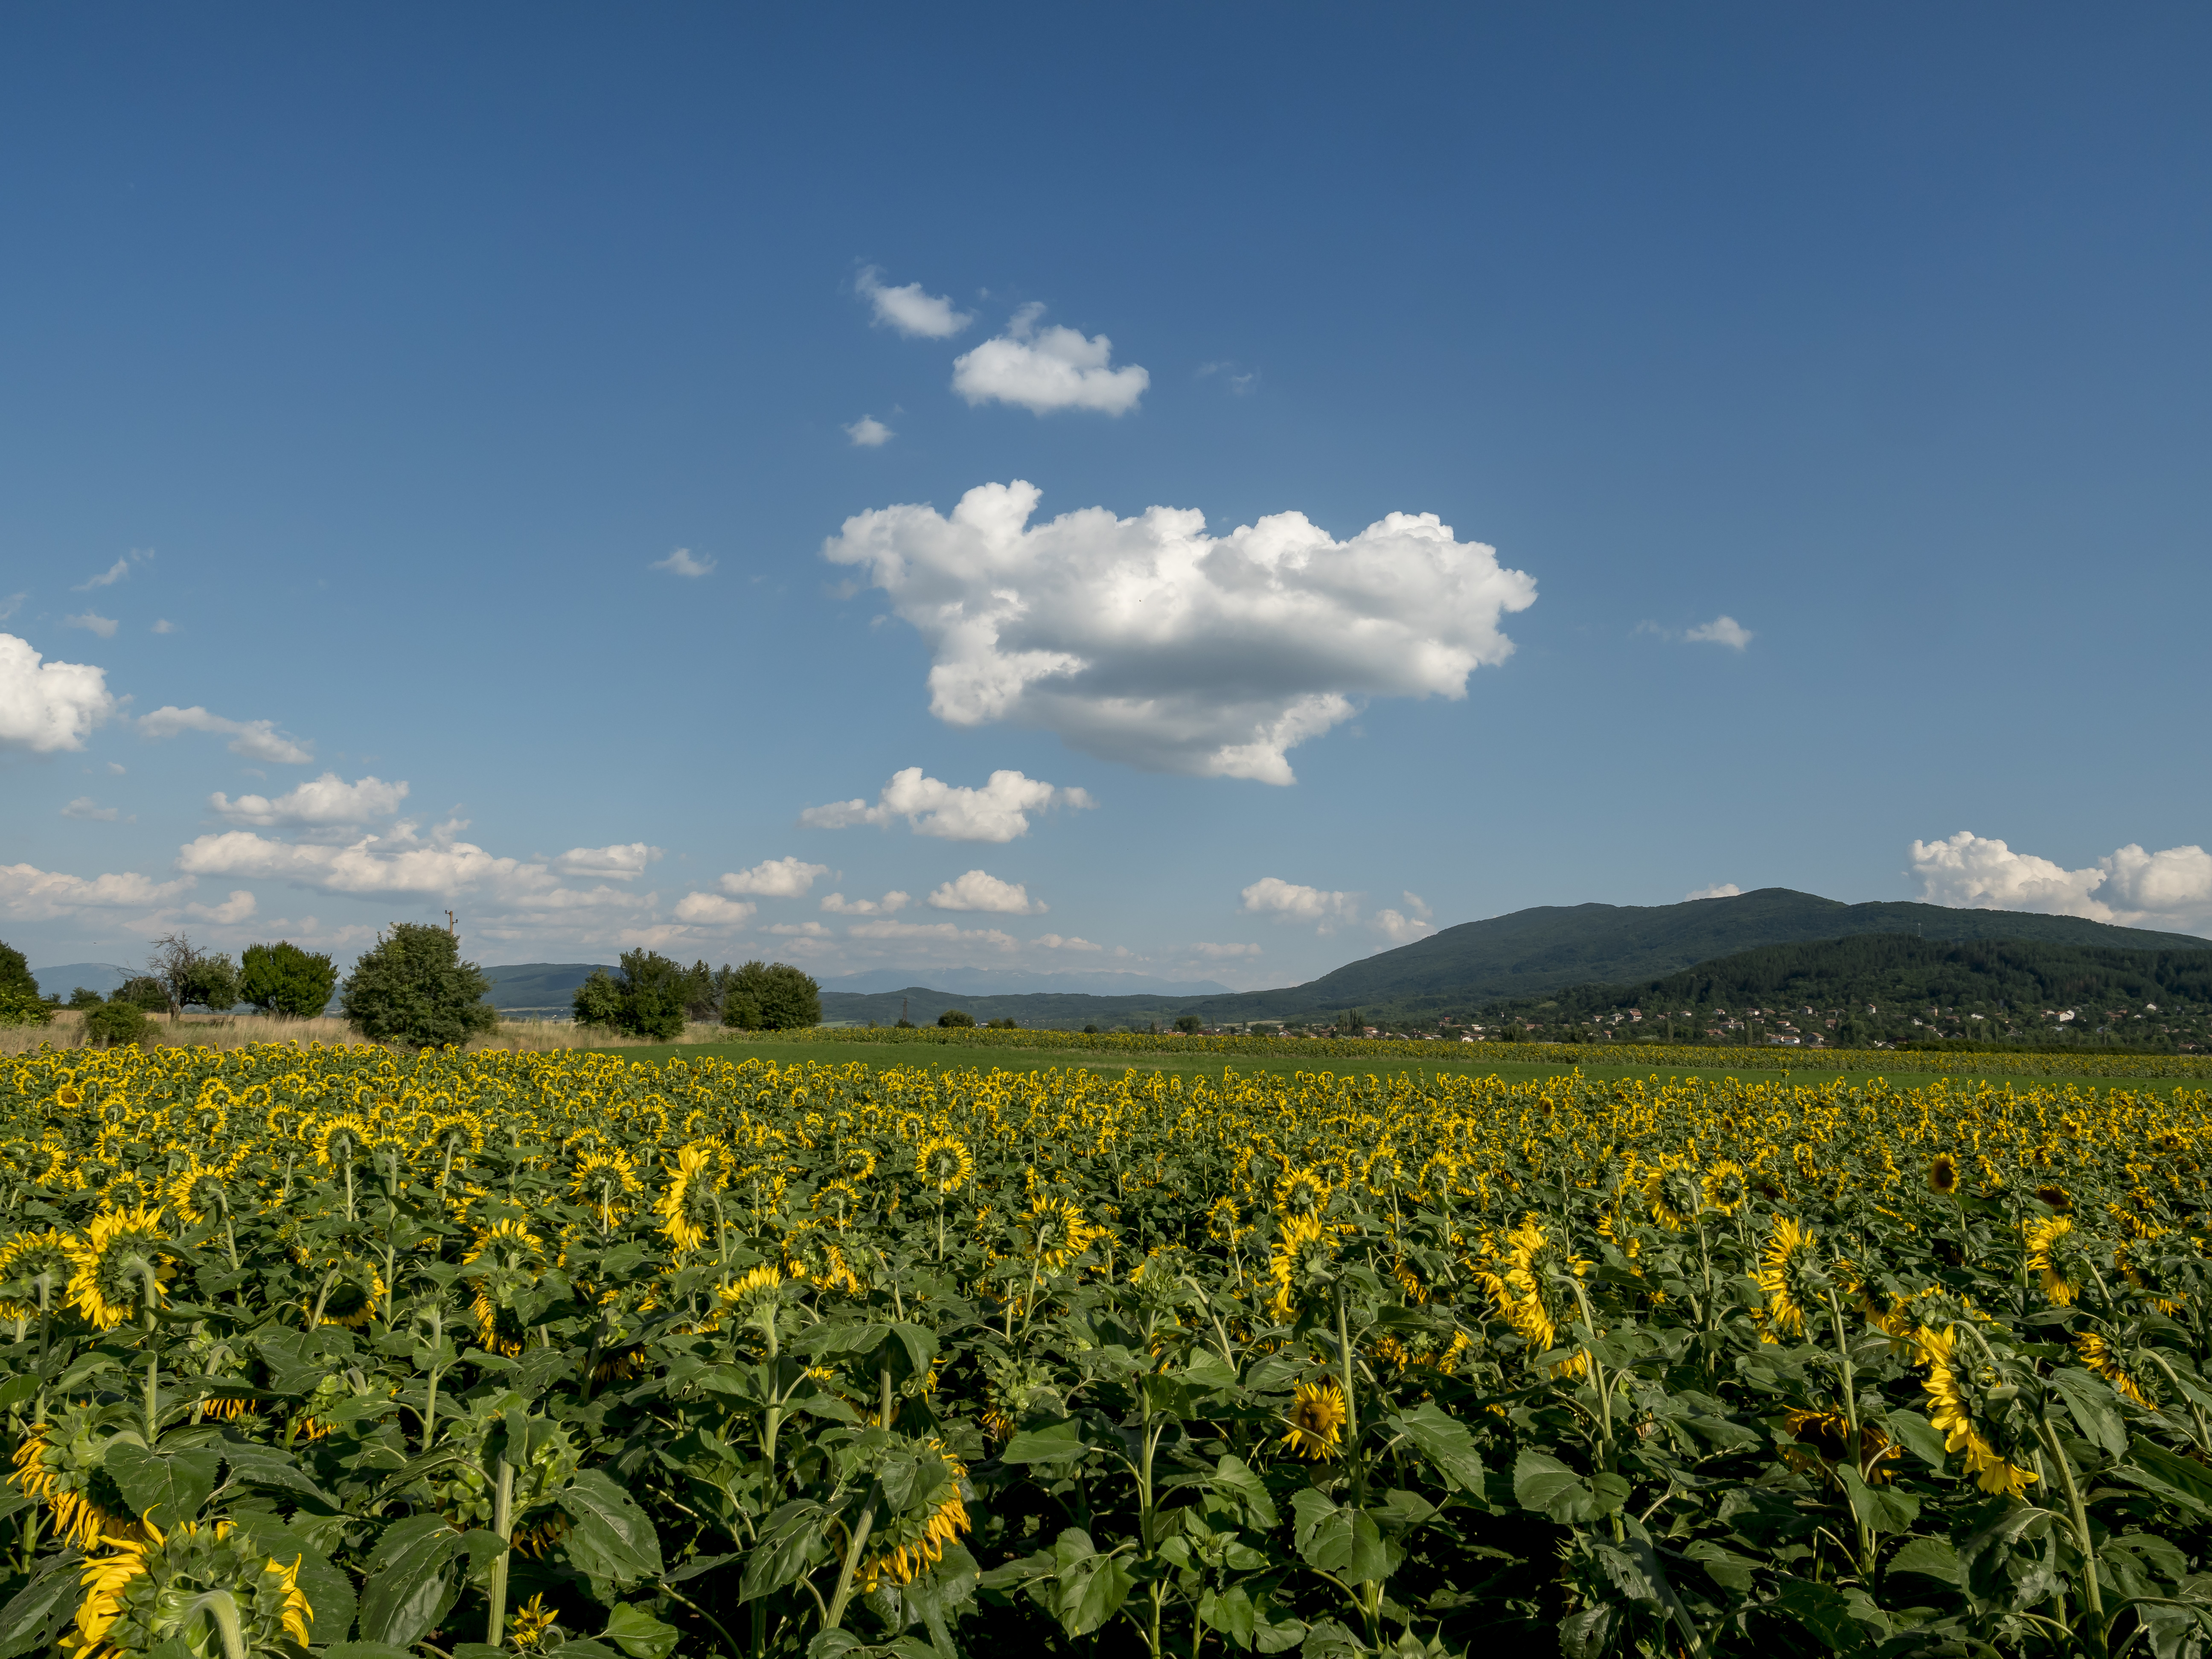
summer, sky, field, sunflower, crop, flower, agriculture, cloud, natural landscape, cash crop, plant, farm, yellow, plantation, rural area, spring, plain, meadow, landscape, wildflower, prairie, horizon, meteorological phenomenon, hill, cumulus, flowering plant, grassland